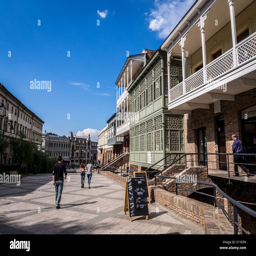
architecture on street in the old town